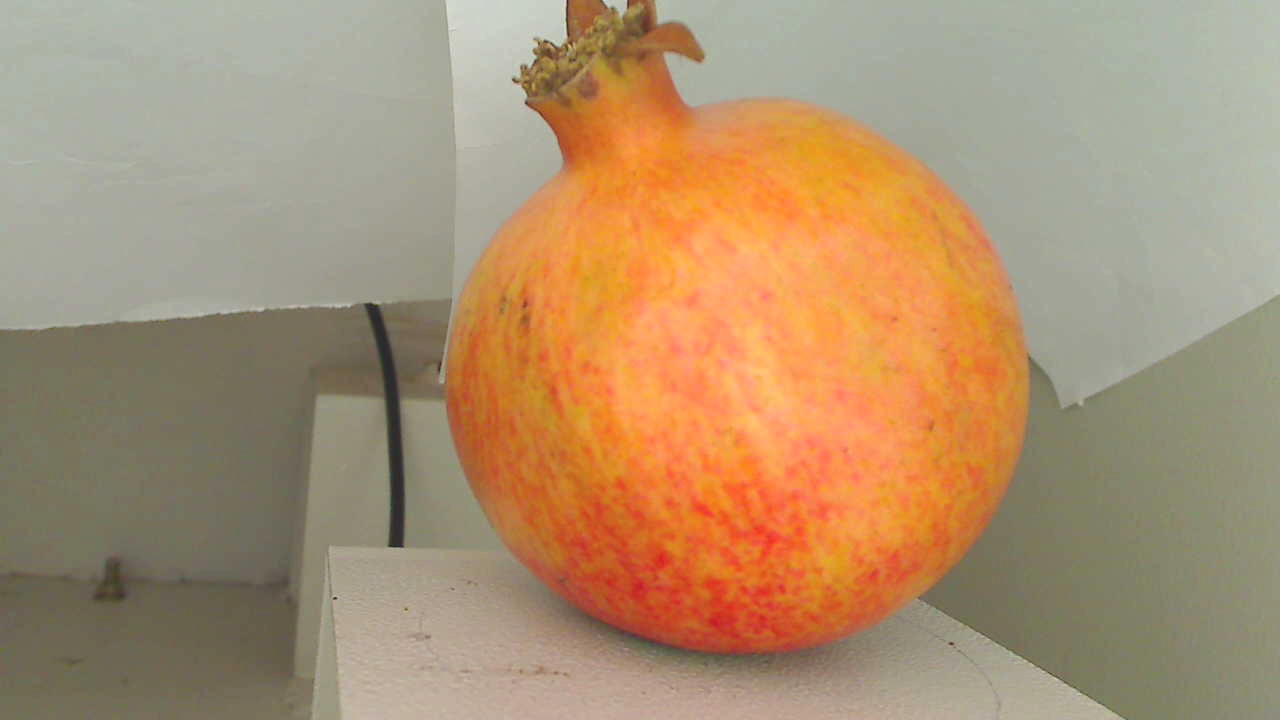
Grade: grade-1
Quality: quality-2